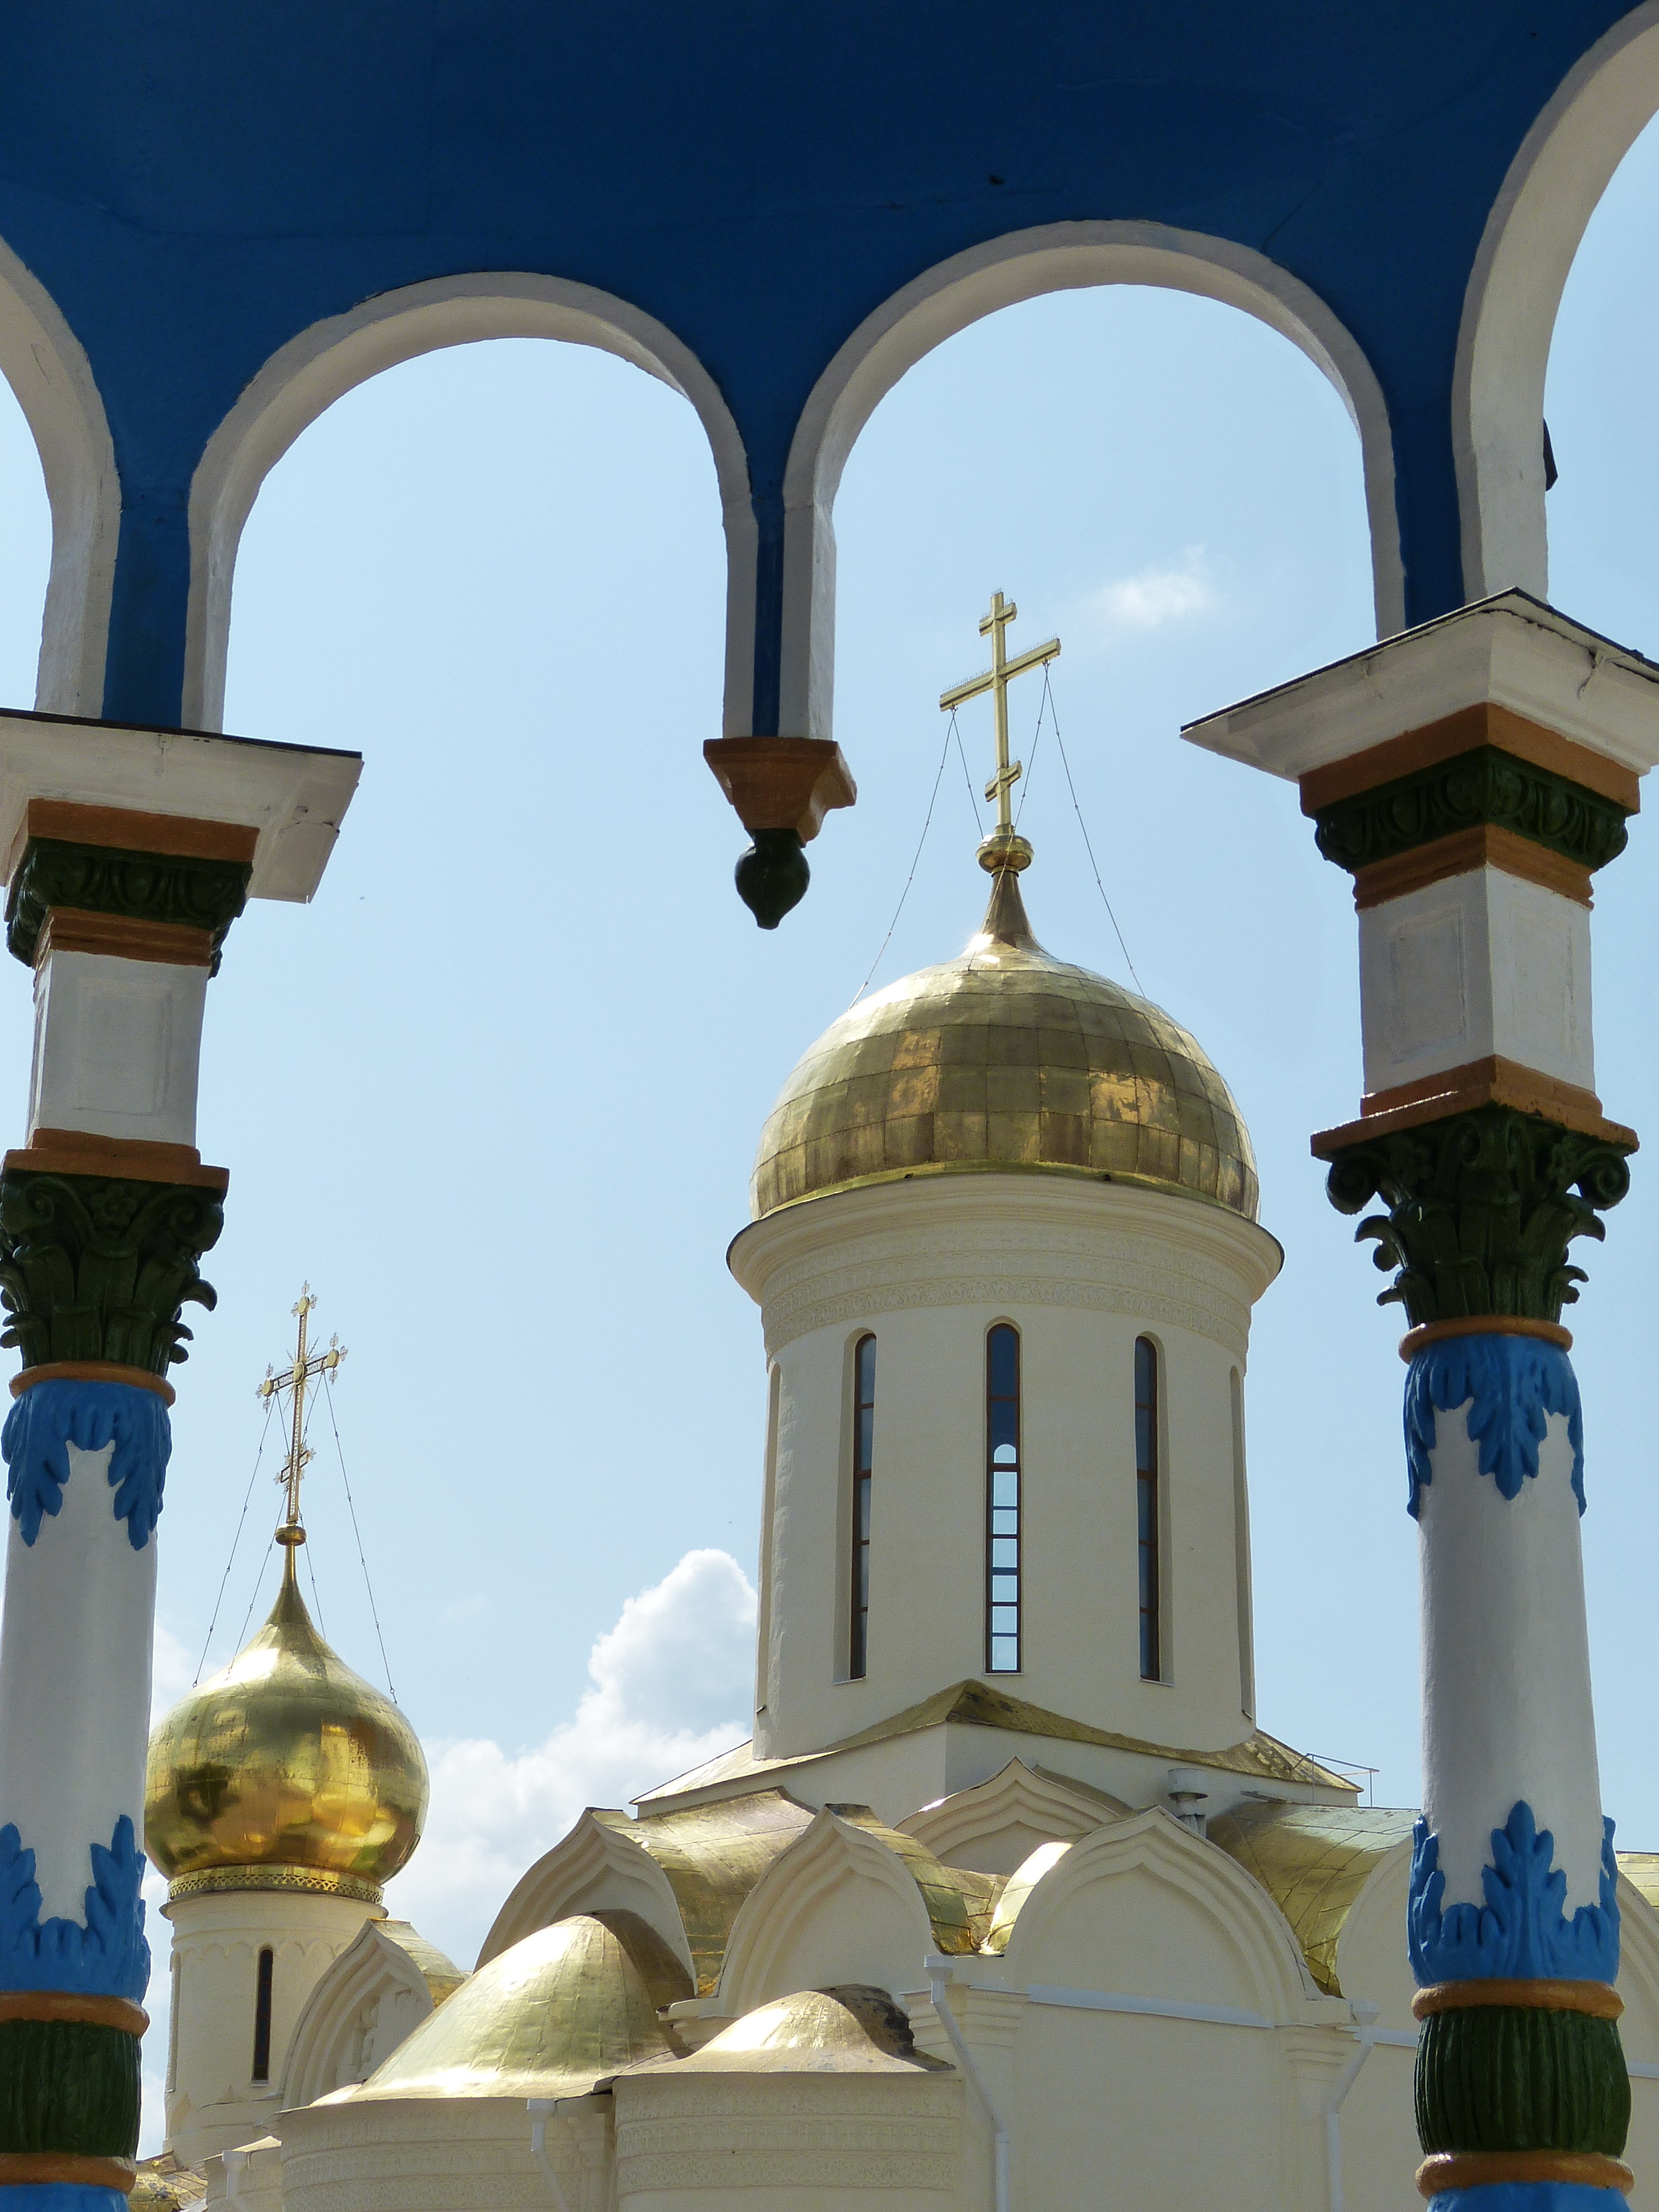
architecture, structure, building, arch, golden, column, tower, landmark, church, place of worship, gold, monastery, mosque, orthodox, dome, russia, historically, gilded, monastery church, russian orthodox church, sergiev posad, russian orthodox, golden ring, sagorsk